Cornelis Biltius

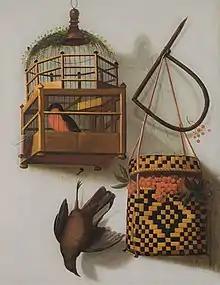
"Trompe l'oeil with a bird cage"

Cornelis Biltius or Cornelius Biltius (The Hague, baptized 12 November 1653 – in or after 1686) was a Dutch still life painter originally from The Hague who worked in various locations in Germany. He was known for his "trompe-l'œil" still lifes of game, hunting equipment, kitchen still lifes and letter racks close to the style of his father Jacob Biltius.